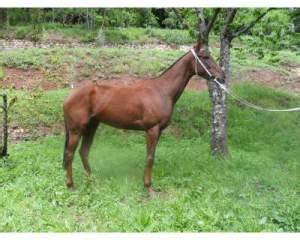
Label: horse